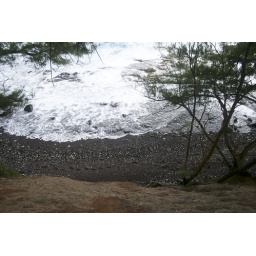
This is what the hike to the red sand beach looks like, in parts, if you look down.